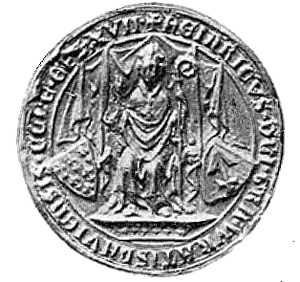
Henryk de Wierzbno décédé le 23 septembre 1319 fut l'évêque de Wrocław et l'organisateur